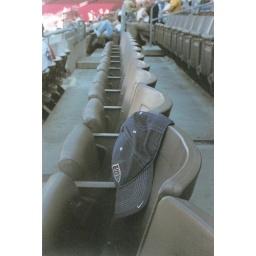
The guy sitting next to us took such care in putting his hat just so to save his seat.